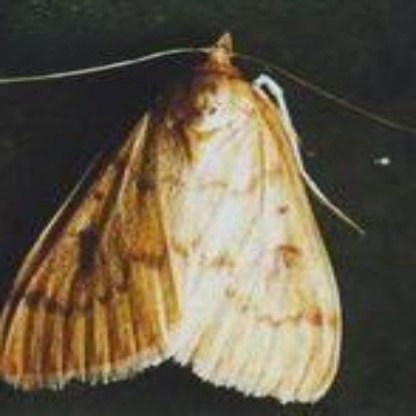
Nhãn: Sâu đục thân (Sọc nâu )( Chilo suppressalis )